Dow University of Health Sciences

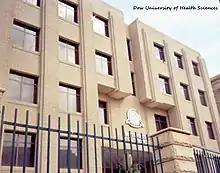
Dow University of Health Sciences

It is known for its strong emphasis on economics biomedical, health, and medical research programmes. It is ranked among the top medical schools by HEC in 2014. It also ranked latest by QS World University Rankings as among 600 best universities globally in the field of medicine.